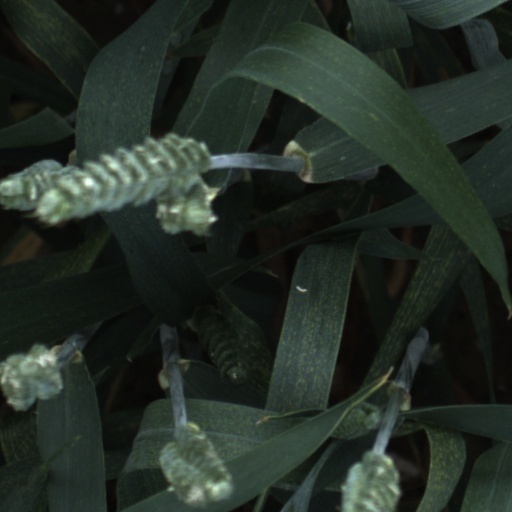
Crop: wheat